Virginity test

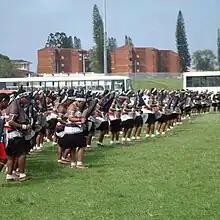
Zulu virgins in 2019

A virginity test is the pseudoscientific practice and process of determining whether a woman or girl is a virgin; i.e., to determine that she has never engaged in, or been subjected to, vaginal intercourse. The test typically involves a check for the presence of an intact hymen, typically on the flawed assumption that it can only be, and will always be torn as a result of vaginal intercourse. Virginity testing is most common in Asia and the Middle East, as well as Northern and Southern Africa and in Europe.